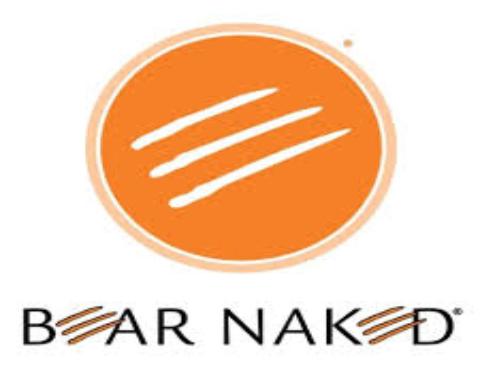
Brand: Bear Naked
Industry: Food